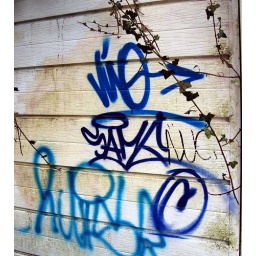
I loved the overgrown, dirty garge door in this picture.